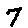
Label: 7